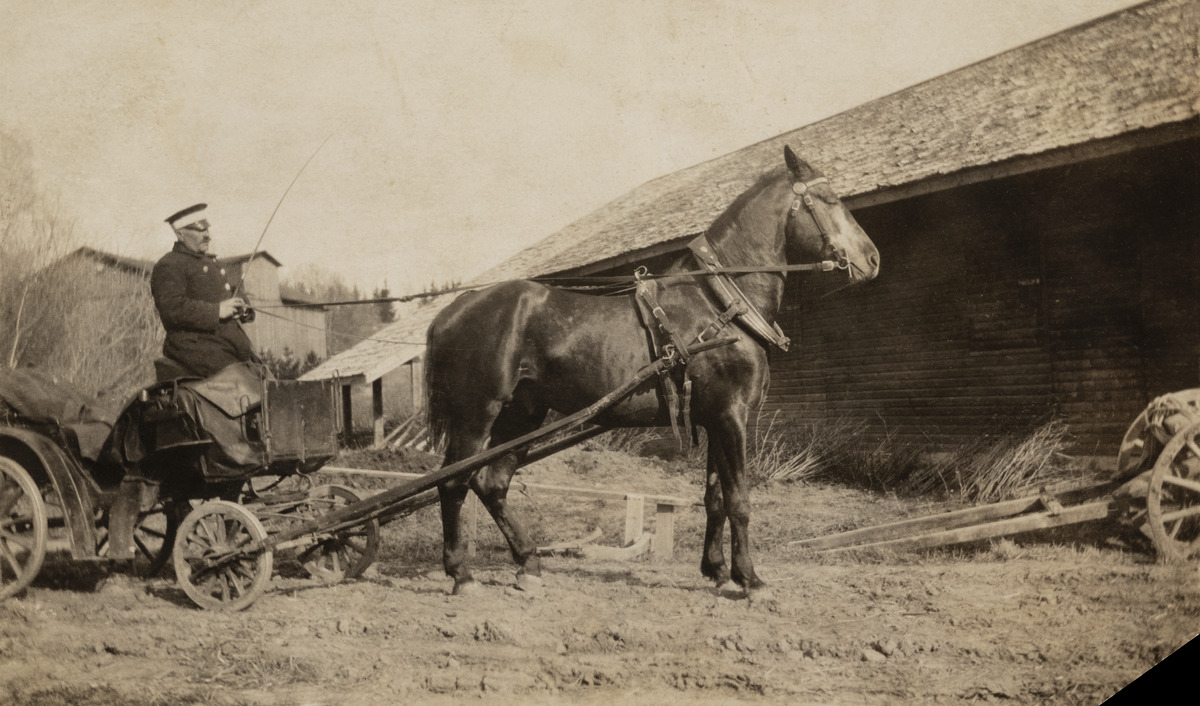
Tuomarinkylän kartanon omistajan maanviljelysneuvos Jacob Kavaleffin
ajuri
Oskar Malin hevosineen
sisällön kuvaus: Tuomarinkylän kartanon omistajan maanviljelysneuvos Jacob Kavaleffin

ajuri

Oskar Malin hevosineen. mustavalkoinen
Ajankohta: kuvausaika 1917
Paikka: Suomi, Uusimaa, Helsinki, Tuomarinkylä Helsinki, Tuomarinkartano Helsinki
Aiheet: Malin, Oskar Emil, kartanot, pihat, hevosajoneuvot, kotieläimet, hevoset, työvaatteet, ajurit